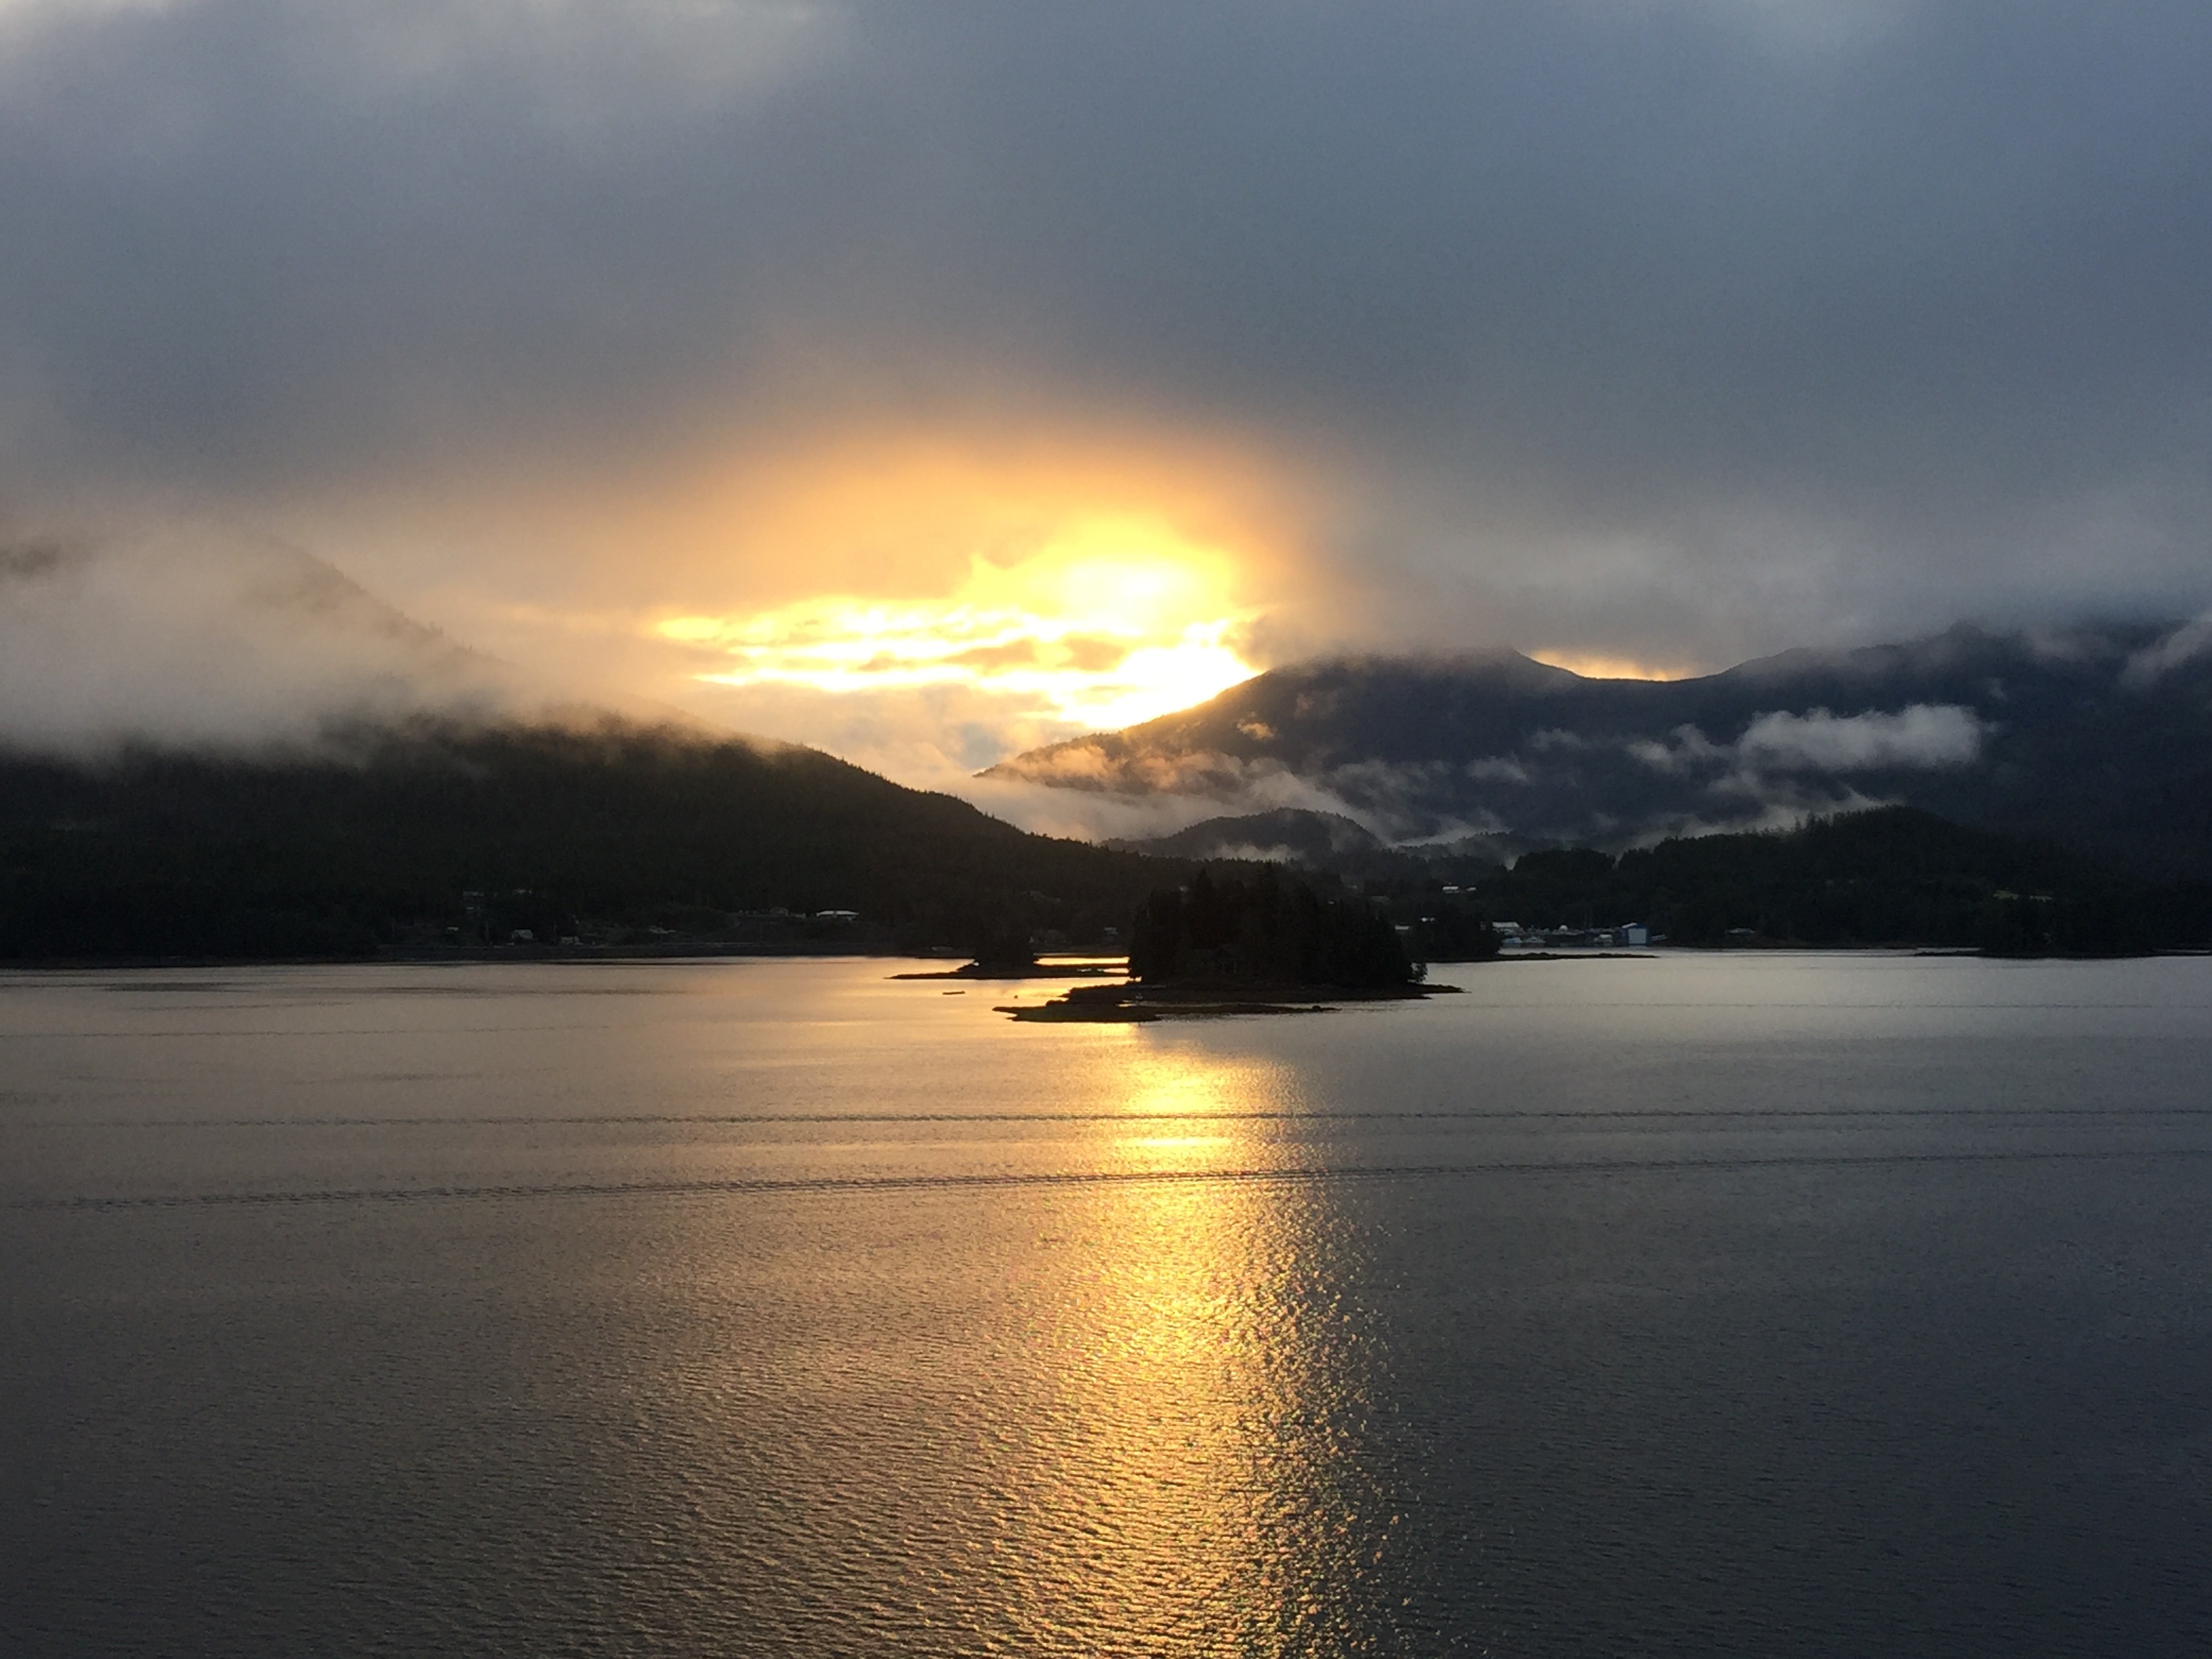
sea, coast, ocean, horizon, mountain, cloud, sky, sun, sunrise, sunset, sunlight, morning, lake, dawn, dusk, evening, reflection, scenic, weather, bay, fjord, reservoir, alaska, loch, alaskan cruise, meteorological phenomenon, atmospheric phenomenon